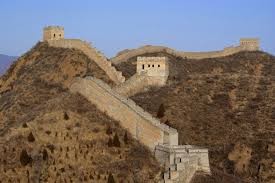
Landmark: Great Wall of China